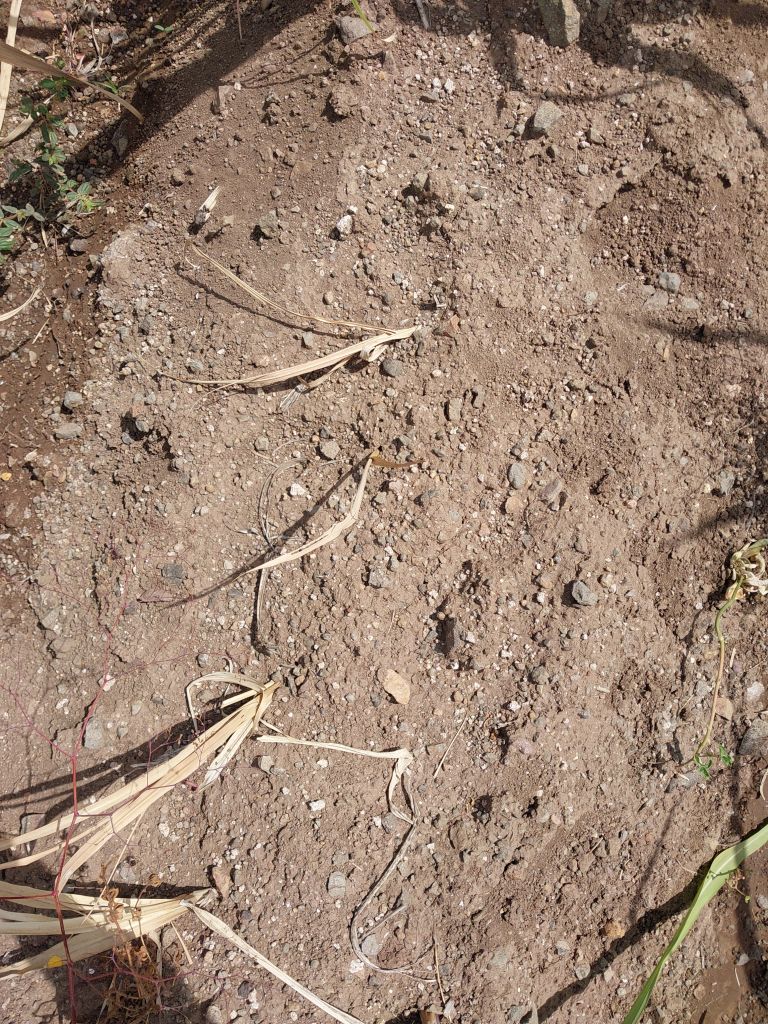
Label: Smut